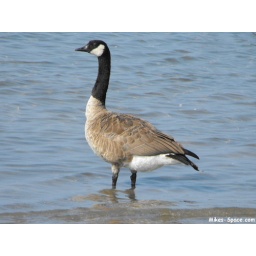
Canada Goose standing in shallow water at the beach